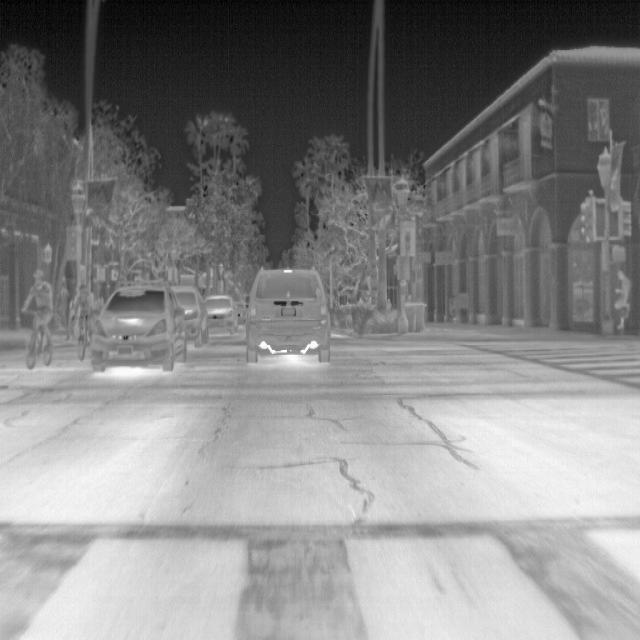
Detected objects:
label: person
label: person
label: person
label: person